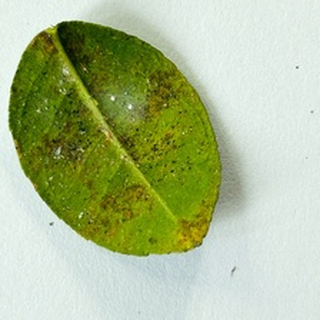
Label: lemon_bacterial_blight